Zied Ziadi

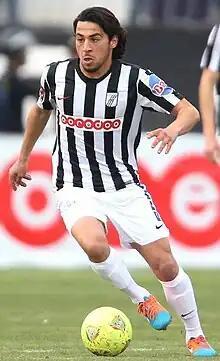
Ziadi playing for CS Sfaxien in 2015

Zied Ziadi (born 23 September 1990) is a retired Tunisian football midfielder plays for Al-Ahli .